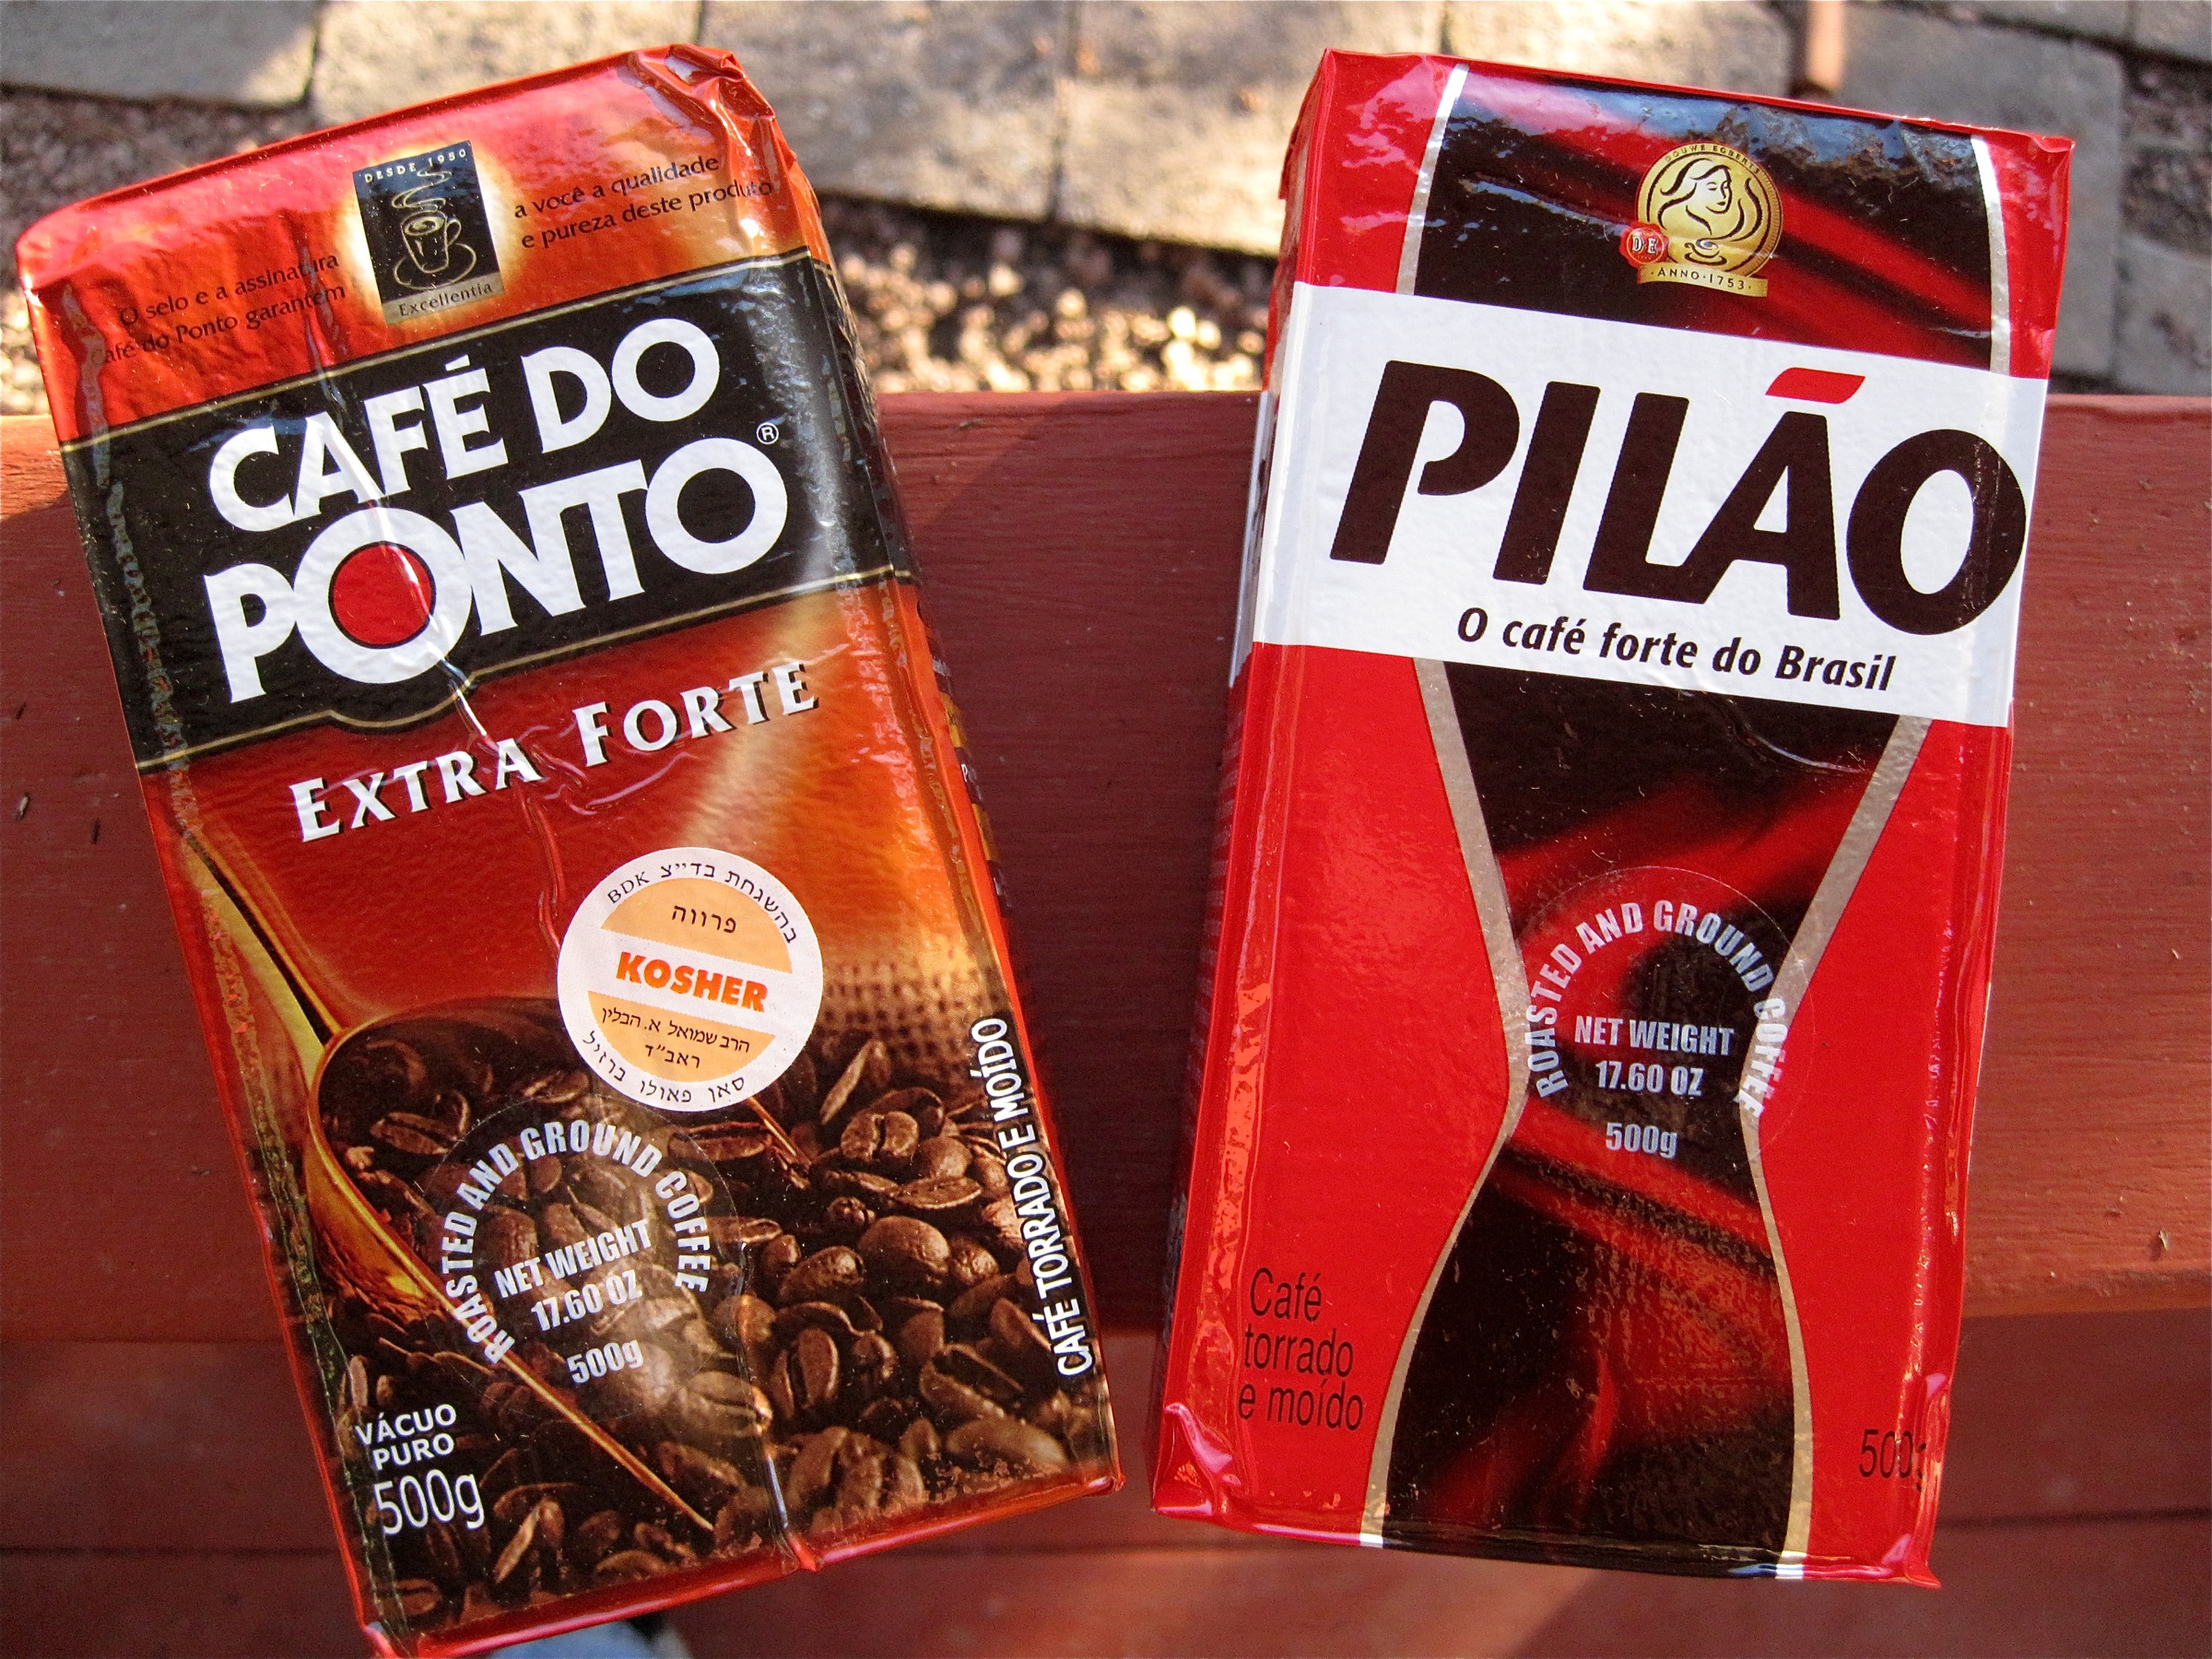
food, produce, drink, chocolate, dessert, 2009365, flavor, snack food